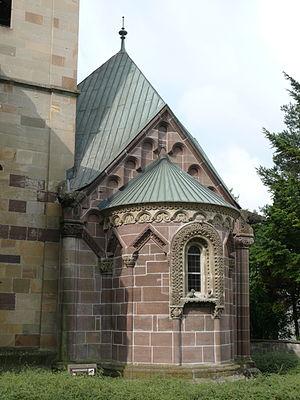
Les monts de Souabe et Franconie ou la Forêt souabe-franconienne est une zone montagneuse de basse altitude au nord-est du Bade-Wurtemberg. Le point culminant est la Hohe Brach avec 586 m d’altitude dans la forêt de Mainhardt. Ils font partie intégrante de la cuesta souabe, pendant allemand des cuestas de Lorraine. Ils sont composés de plusieurs petits massifs de faible altitude très boisés dont la jonction est assurée par des vallons de petits cours d’eau qui entaillent plus des hauts plateaux que de vrais sommets. En raison de sa configuration géologique du Keuper moyen et inférieur marqué par le grès à roseaux et la dolomie, des thalwegs torrentiels incisent les parties supérieures en formant des cascades sur rochers dénudés et des vallons en V très inaccessibles qu’on désigne localement par le terme « Klinge ».